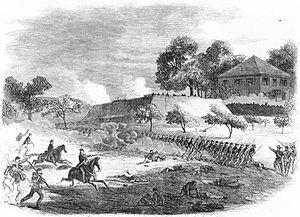
La seconde bataille de Petersburg, également connue sous le nom d'assaut sur Petersburg se déroula du 15 au 18 juin 1864, au début de la campagne de Richmond–Petersburg. Lors de cette action, l'armée de l'Union, commandée par le lieutenant-général Ulysses S. Grant tente de capturer Petersburg, avant que l'armée confédérée de Virginie du Nord du général Robert Lee puisse venir au secours de la ville.